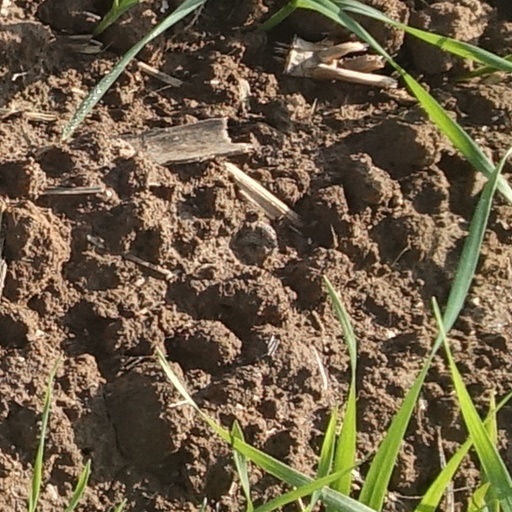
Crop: wheat